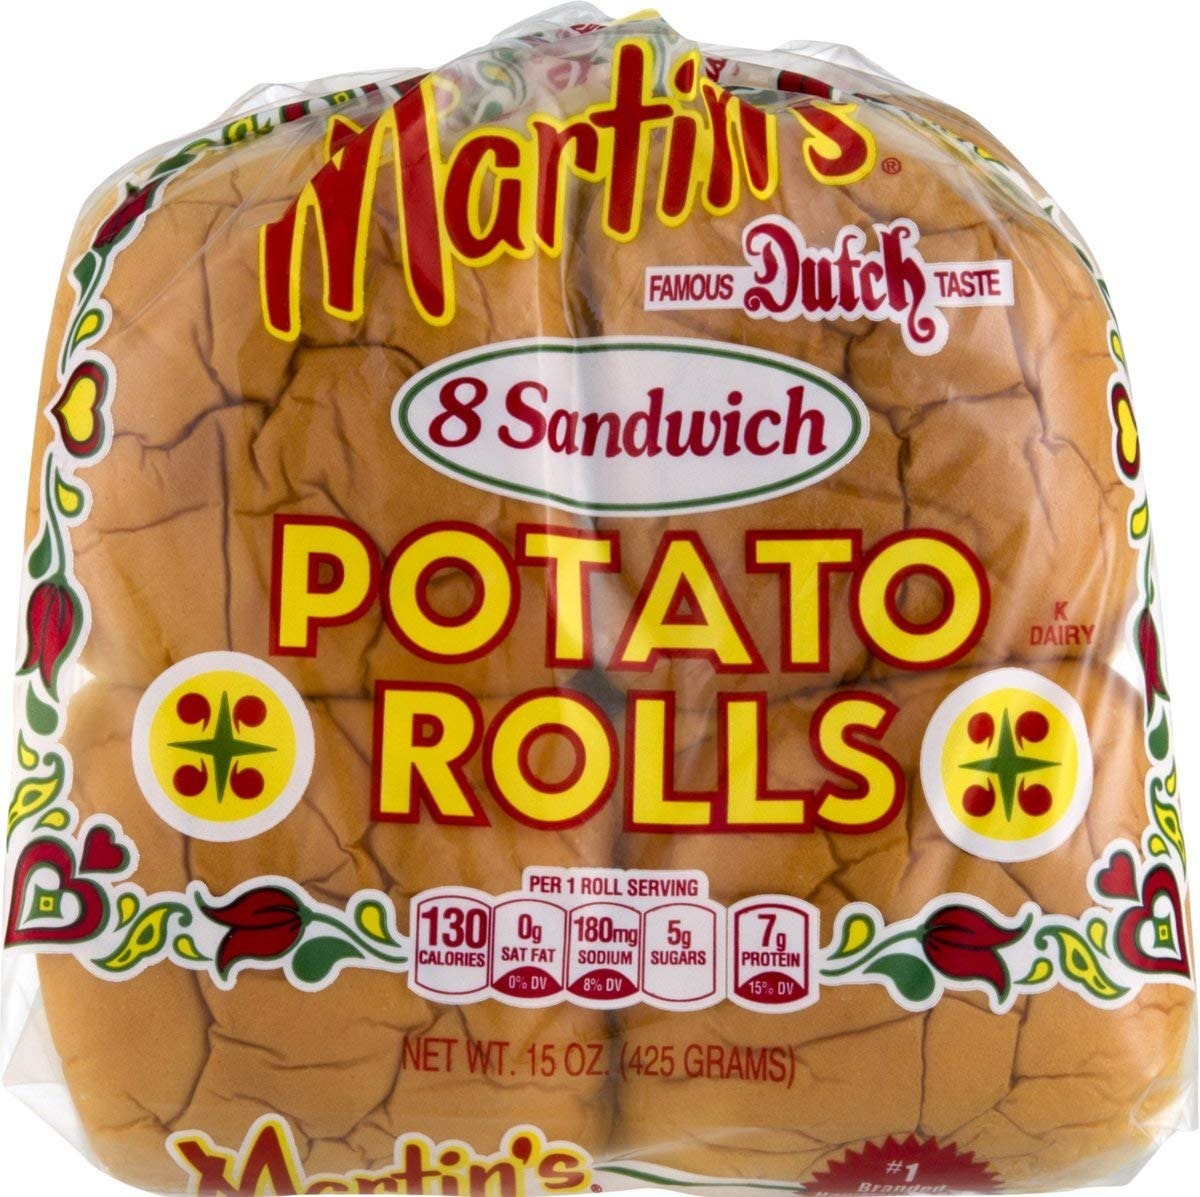
Item Name: Martin's Potato Sandwich Rolls- 8pk 15 oz. Bag (2 Bags)
Bullet Point 1: Martin's Potato Sandwich Rolls. Famous Dutch taste.
Bullet Point 2: Available in orders of 2, 3, or 4 Bags
Bullet Point 3: We use high protein wheat flour, nonfat milk, potatoes, real cane sugar, yeast, and real butter in our bakery products
Bullet Point 4: We believe that our high quality Ingredients and our dedication to excellence are what has made "Martin's Famous Potato Rolls" the preferred choice in America for the past 50 years!
Bullet Point 5: High quality ingredients = great tasting rolls and bread!
Product Description: Martin's potato rolls and bread: Martin's potato rolls have helped many chefs and restaurants win top honors in burger contests! Use them for your backyard BBQs and you'll be a winner too! Perfect for burgers, they're also great for sloppy joes, pulled pork, cold cuts, and even PB&J! We use the highest protein wheat flour available, nonfat milk, potatoes, real cane sugar, yeast, vegetable oil, and butter in our bakery products. We believe that our high quality ingredients and our dedication to excellence are what has made "Martin's famous potato rolls" the preferred choice in America for the past 50 years!
Value: 30.0
Unit: Ounce

Price: 4.29